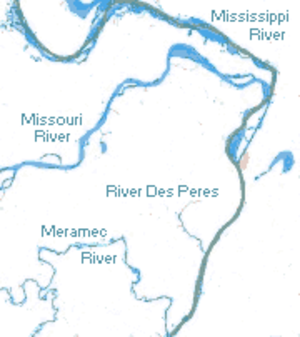
Saint-Louis est une ville indépendante du Missouri, deuxième plus grande ville de cet État américain du Midwest après Kansas City, et un important port sur le Mississippi. Elle est située à la limite orientale de l'État, à 418 km au sud-sud-ouest de Chicago.